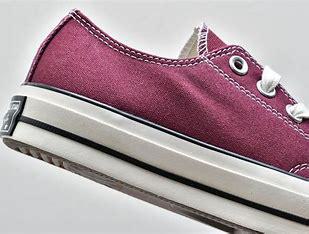
Brand: Converse
Model: Chuck Taylor All Star 1970S Canvas